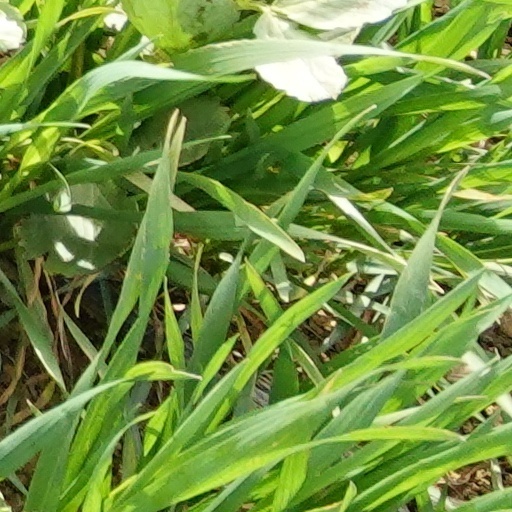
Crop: wheat